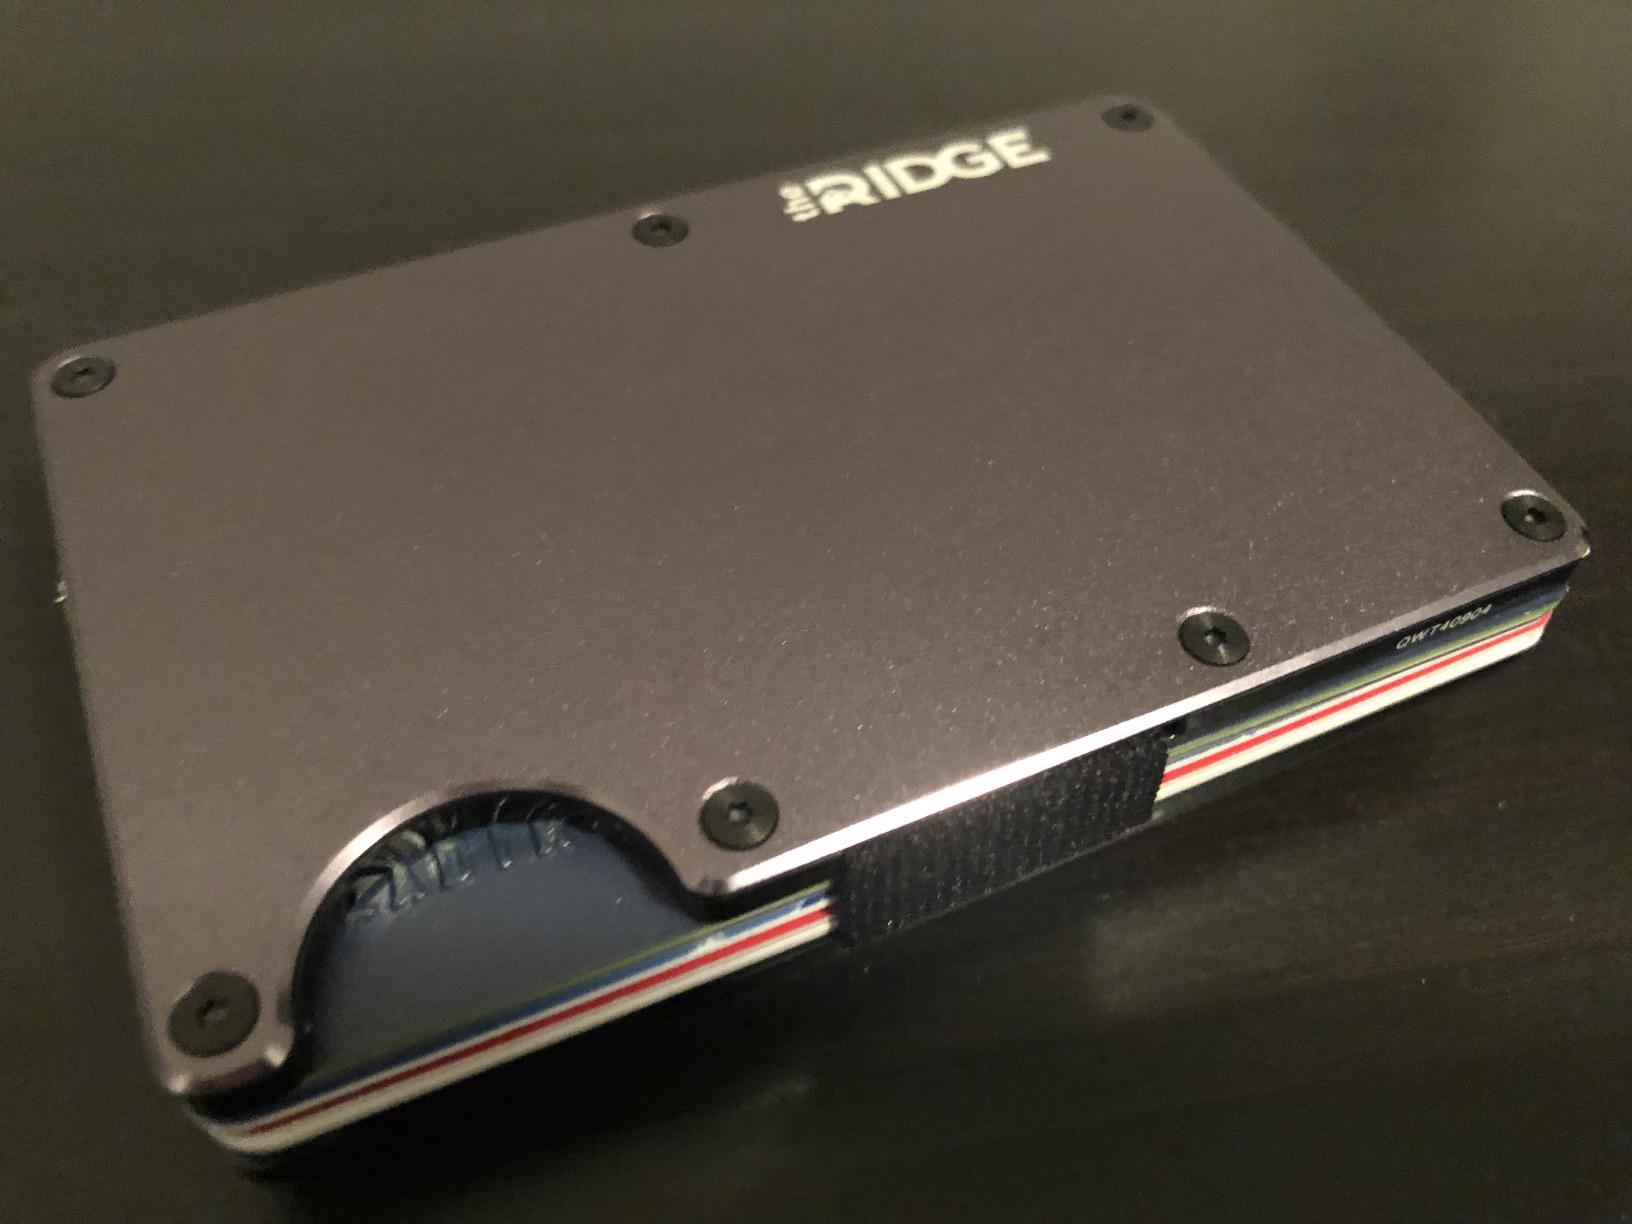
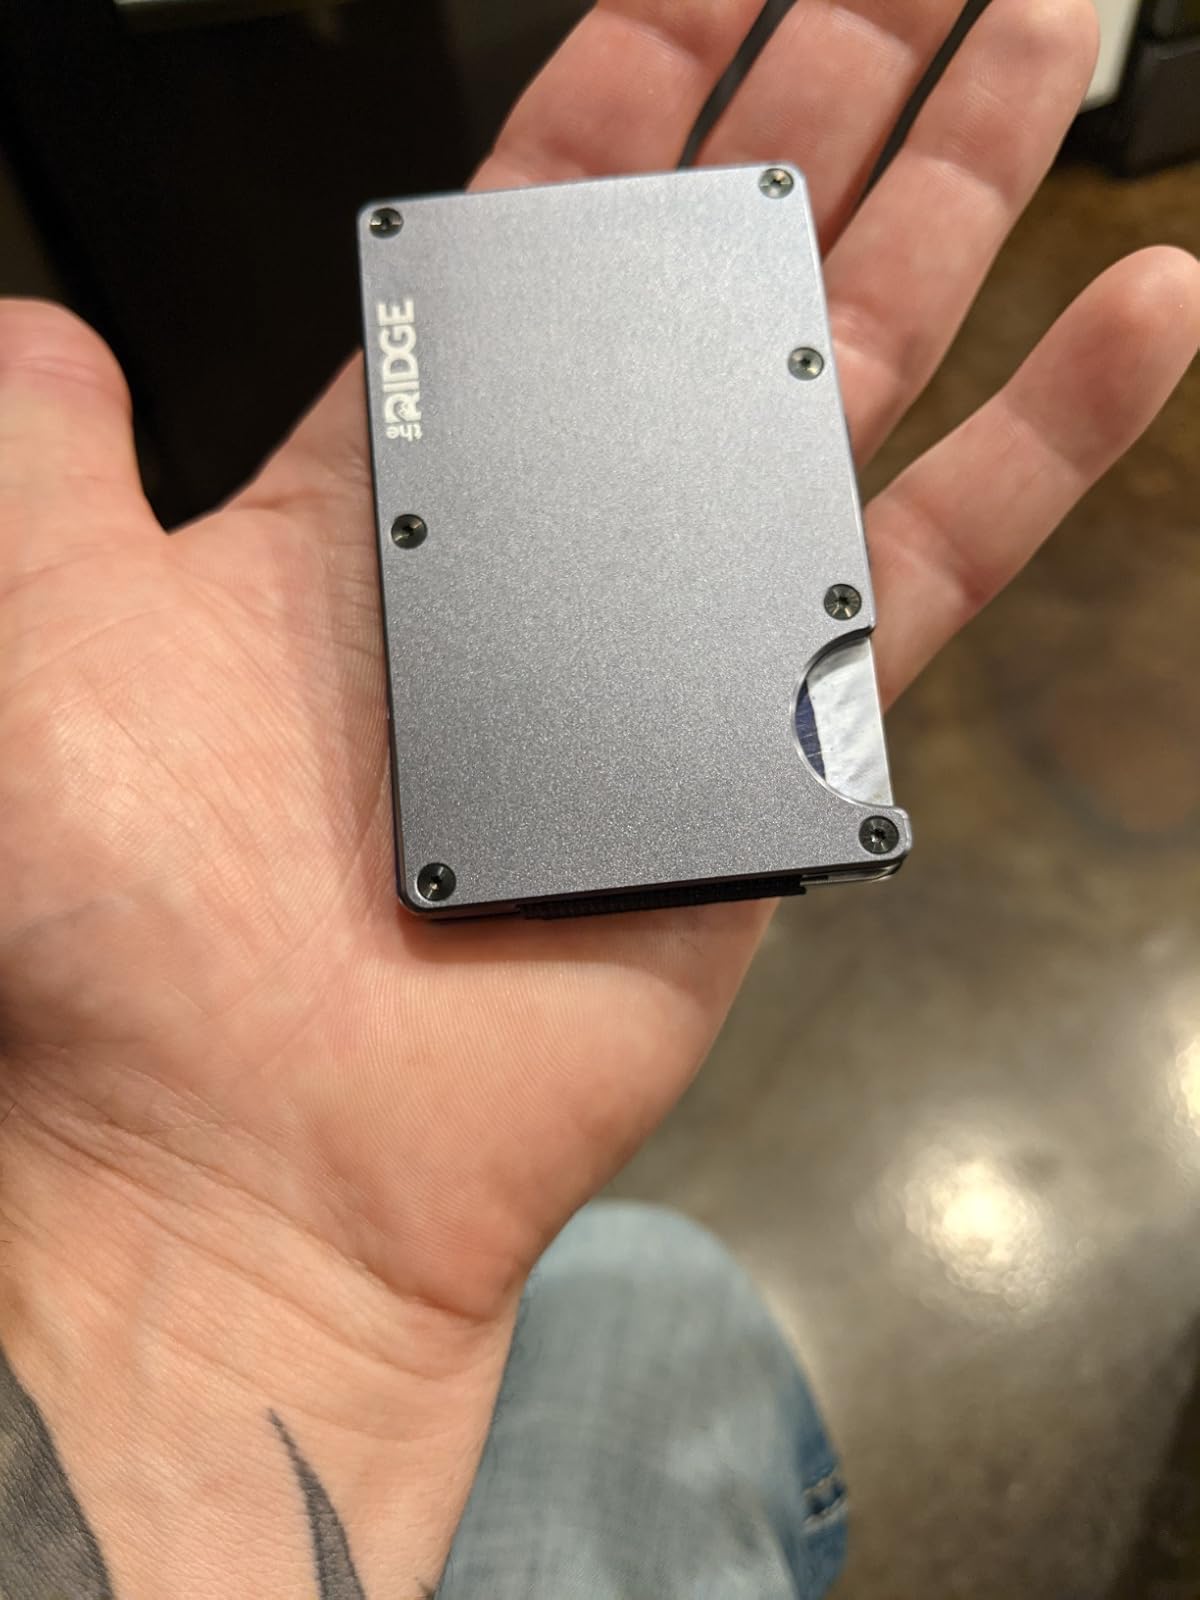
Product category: accessories_wallet
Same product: yes